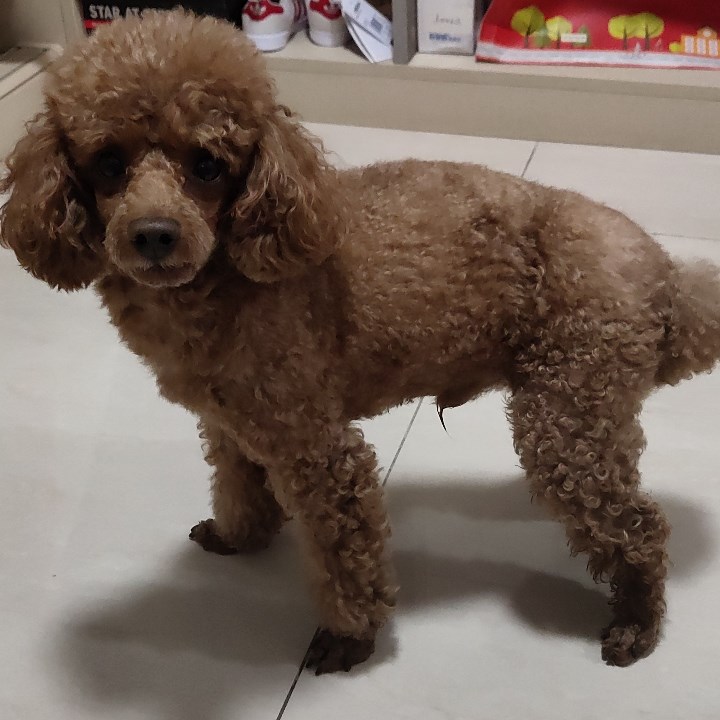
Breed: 7449-n000128-teddy